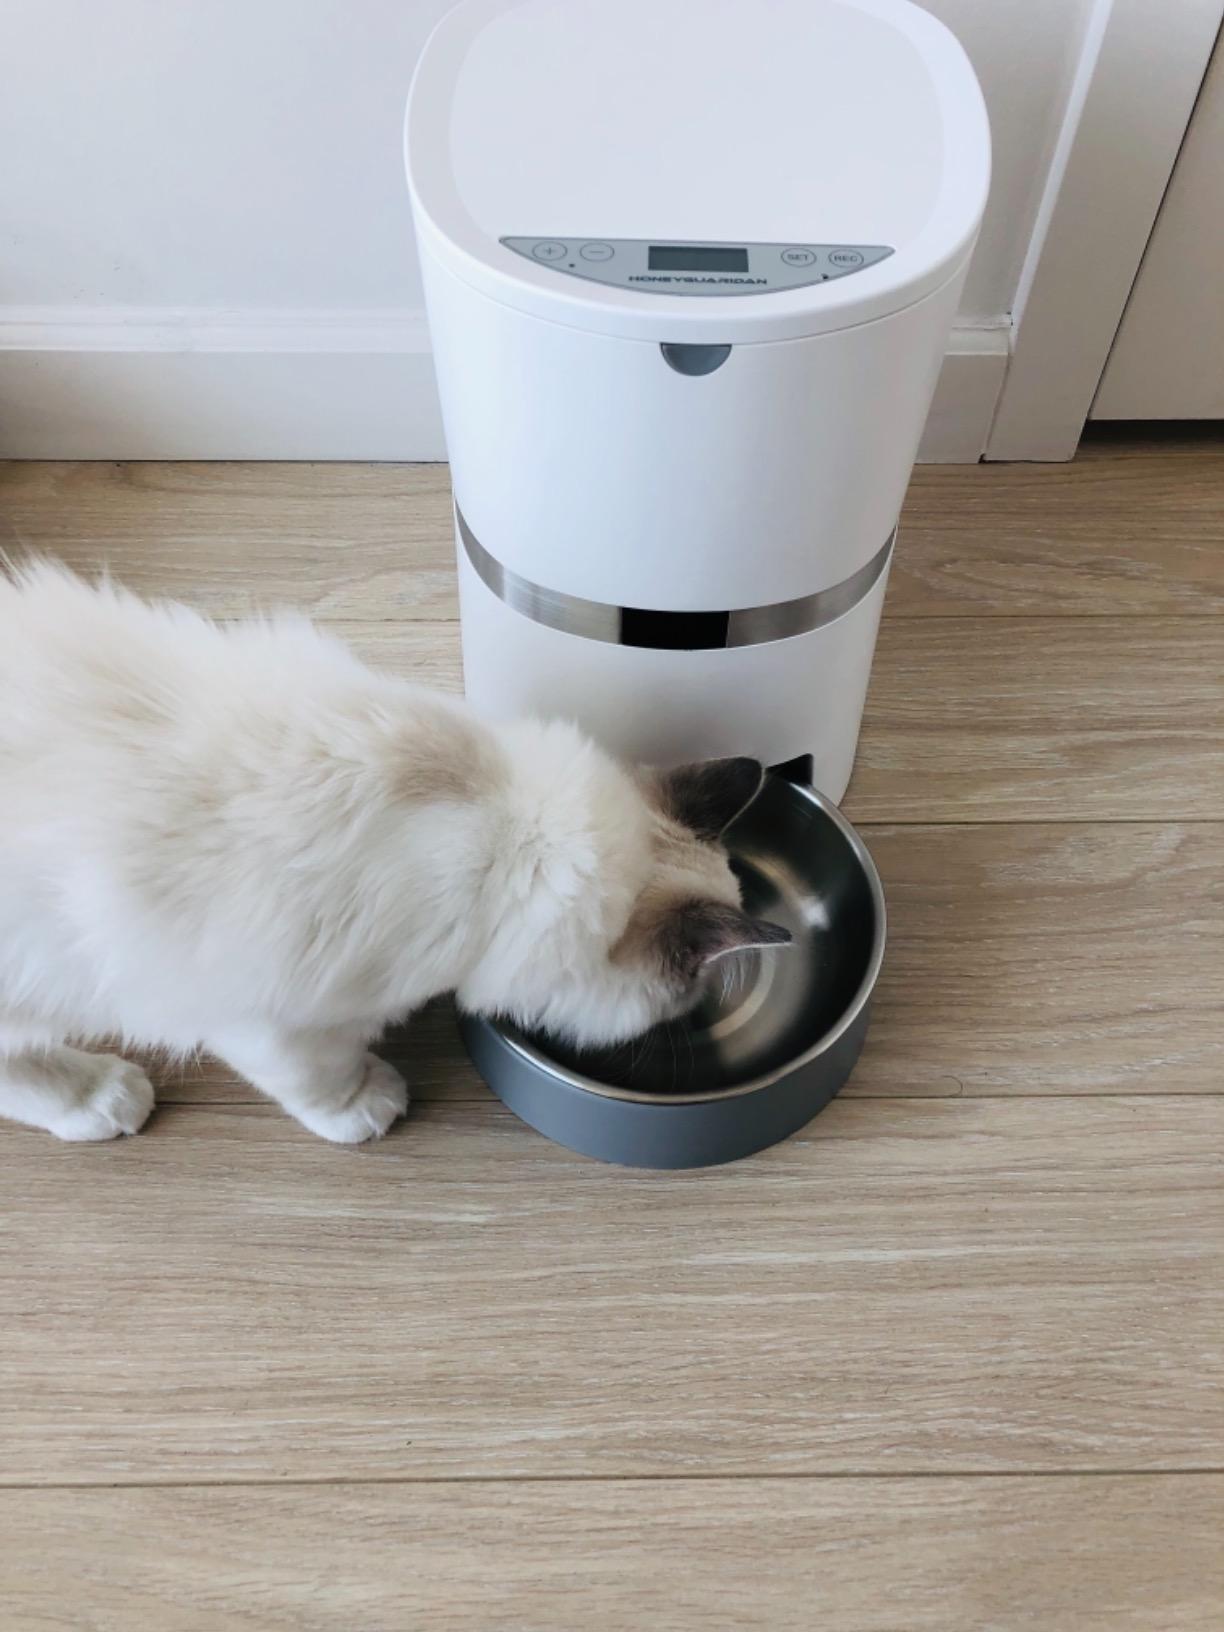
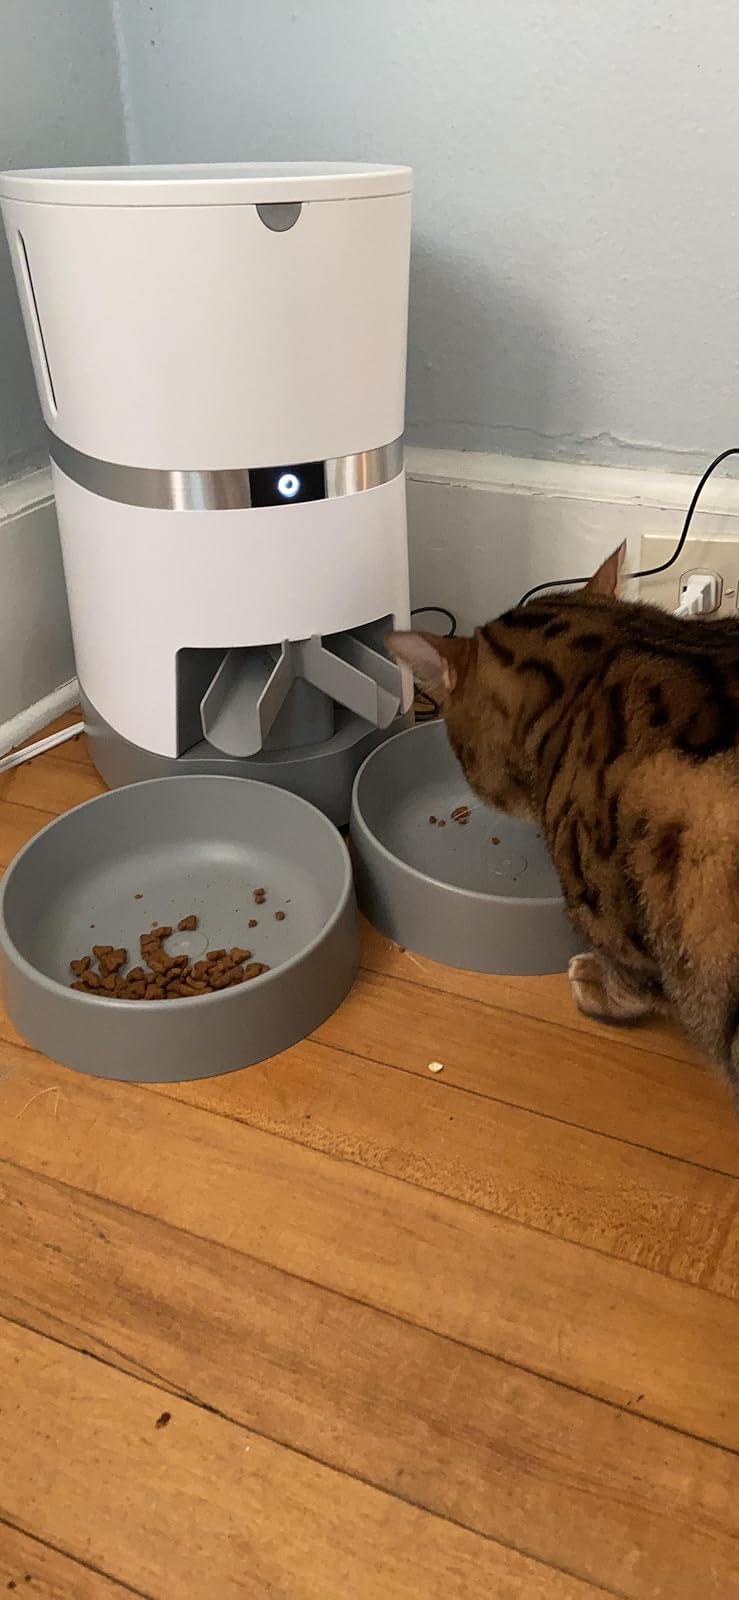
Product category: items_feeder
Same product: no